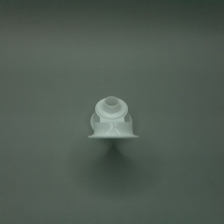
Color: white/transparent
Cap type: flip-top cap